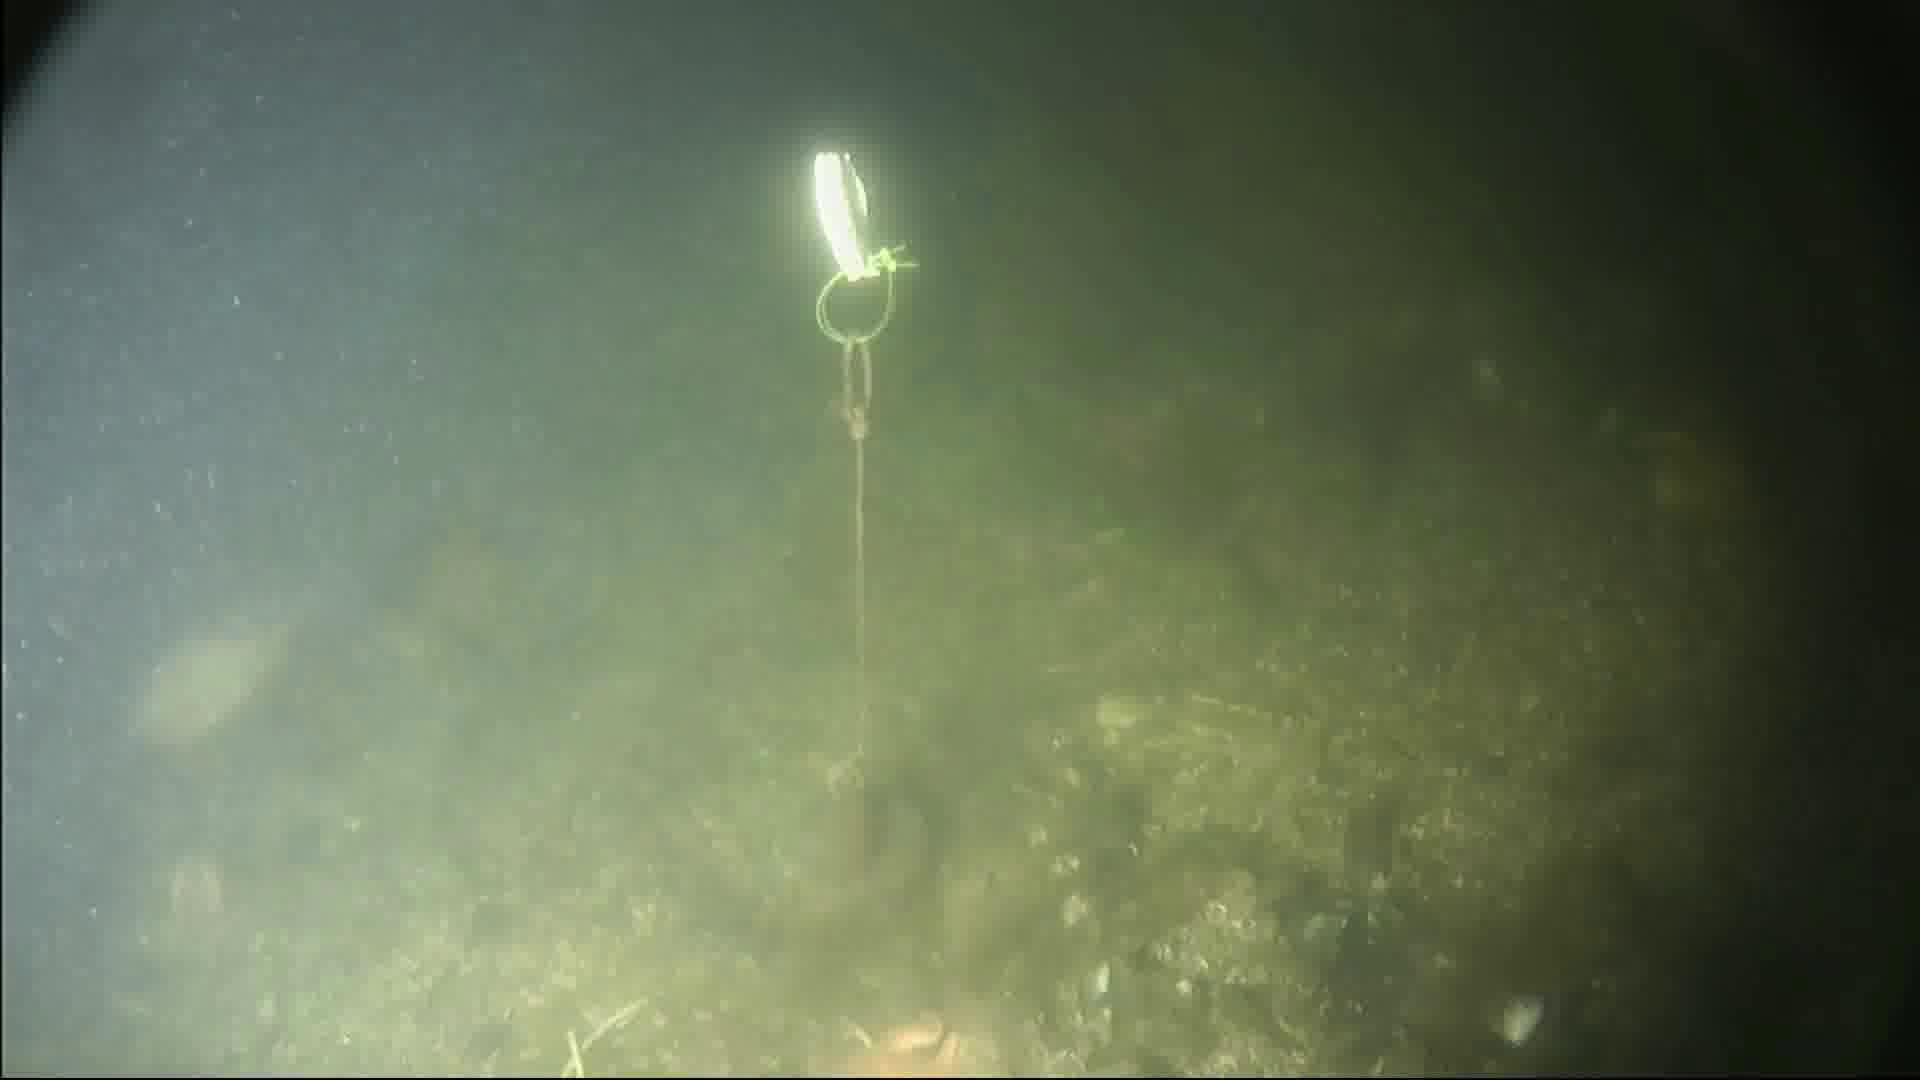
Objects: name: fish
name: crab
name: starfish